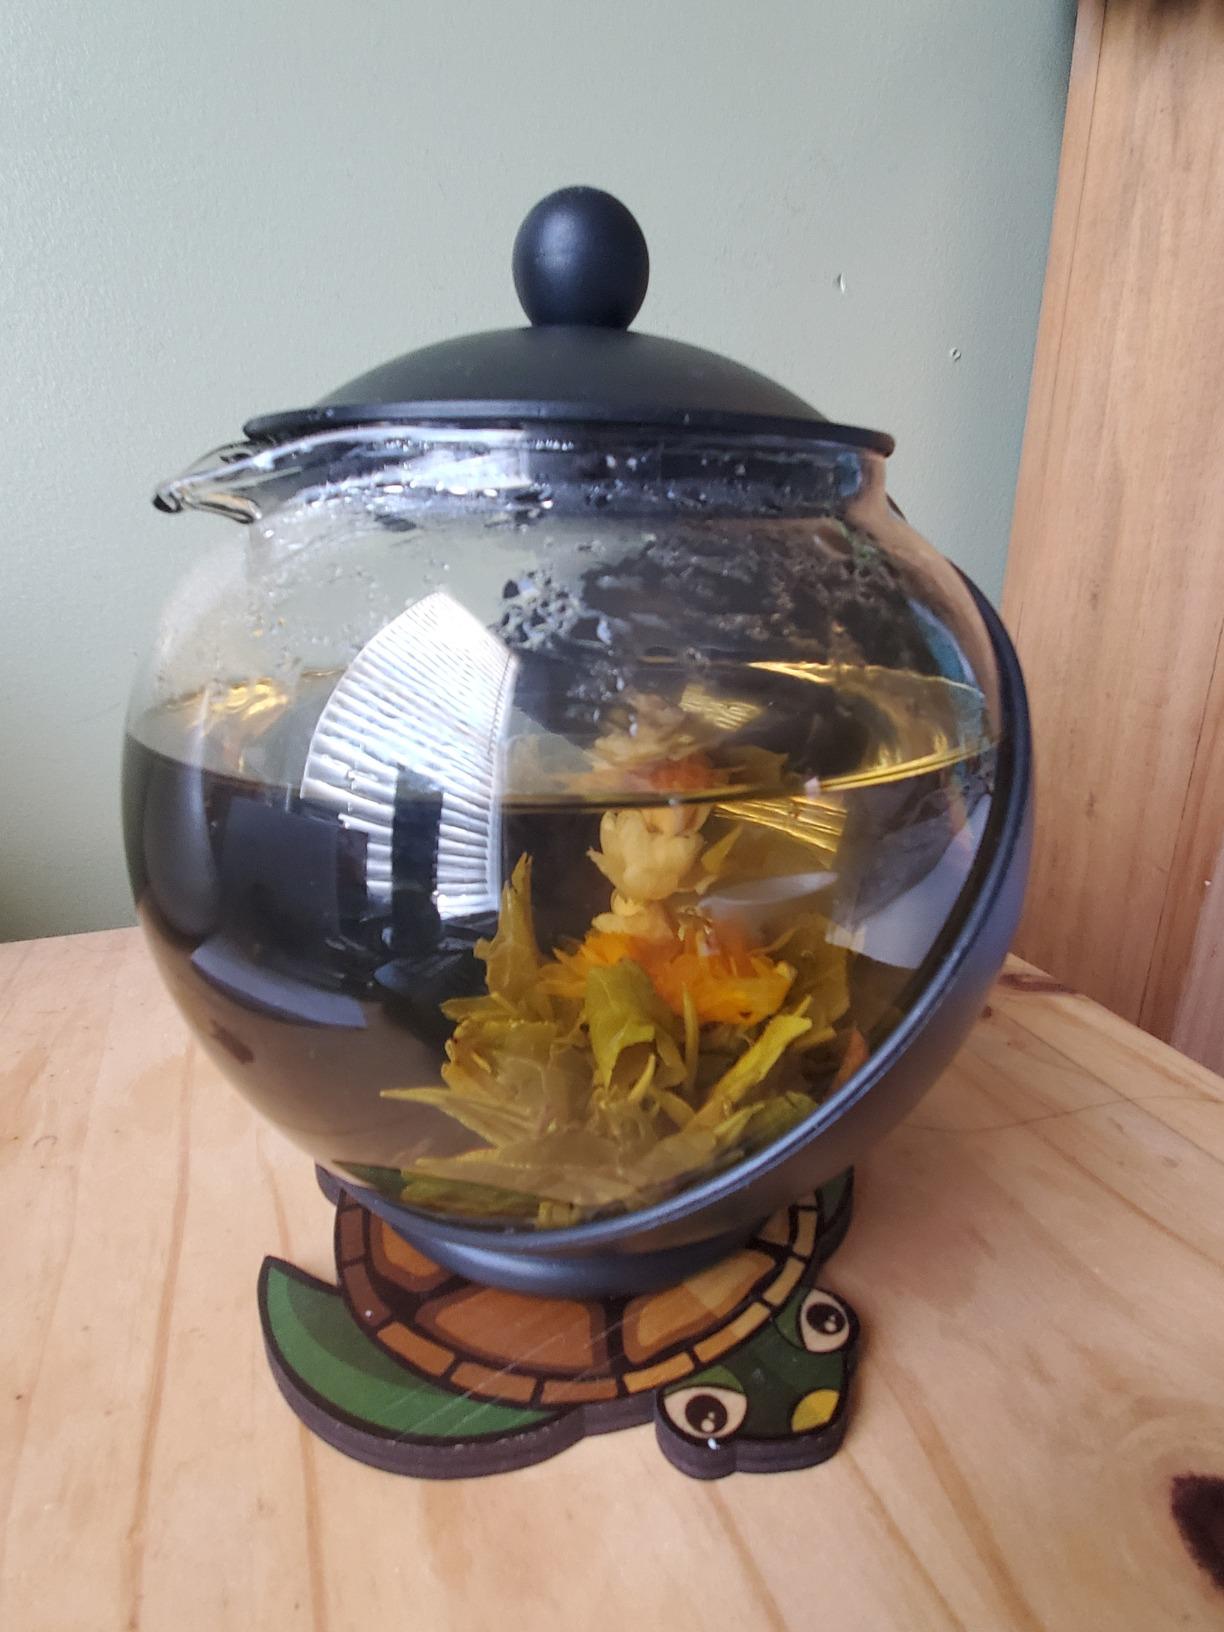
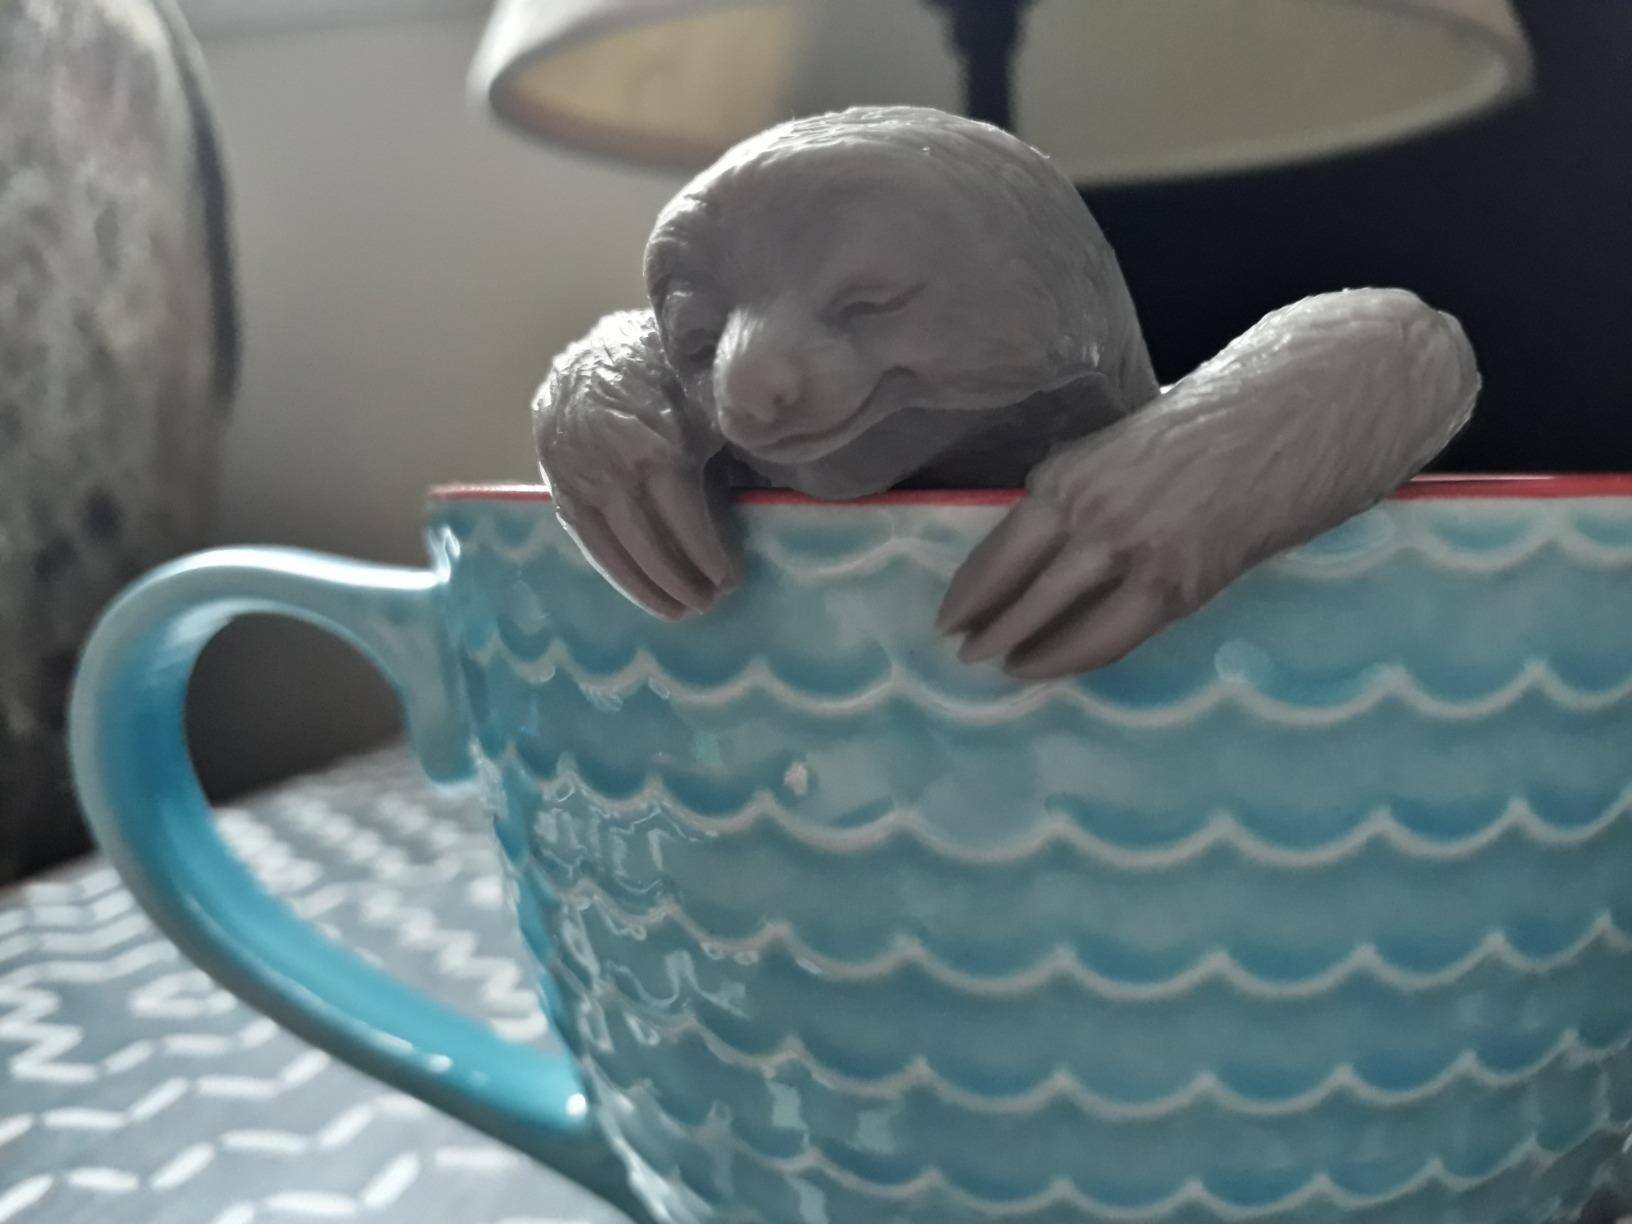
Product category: items_tea
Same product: no